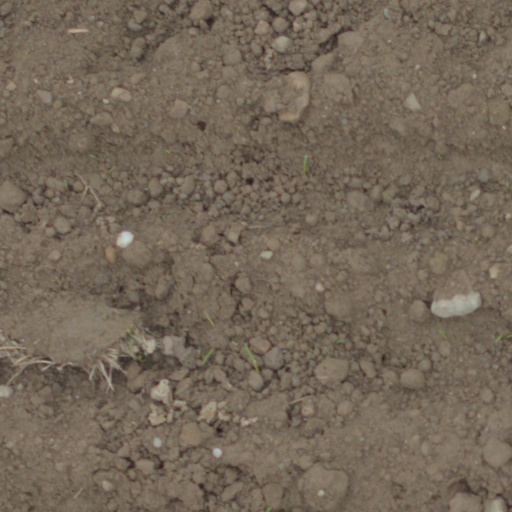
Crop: wheat